Socimi

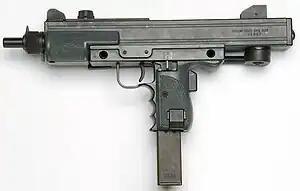
SOCIMI 9×19mm Type 821 SMG

SOCIMI produced the Socimi Type 821 submachine gun in the 1980s.